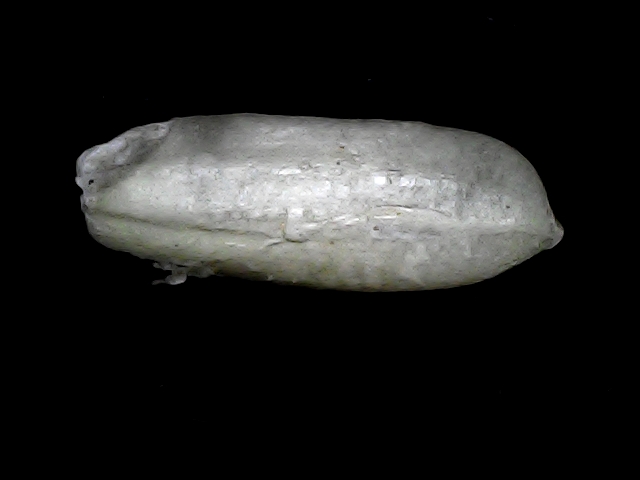
Rice variety: BRRI74